Artúr Görgei

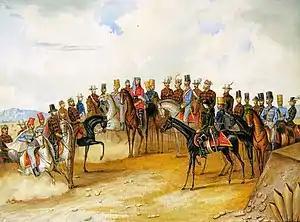
Mór Than: Görgei and his general staff after he was wounded in the Battle of Komárom at 2 July 1849, wearing, because of that, an Arabic style headscarf

The spring campaign led by Artúr Görgei, combined with the successes of the Hungarian armies in the other fronts, forced the armies of the Austrian Empire and its allies, which at the beginning of March had controlled three-quarters of Hungary, to evacuate almost all of Hungary, except for a narrow strip of land in the west, Croatia, and a few land pockets and forts. In the battle of Isaszeg, Görgei had been close to encircling and completely destroying Windisch-Grätz's main Austrian army, which could have brought about a decisive end to the war; but the refusal of one of his army corps commanders, András Gáspár, to attack from the north, made possible the enemy escape. Görgei shared some responsibility for the failure to make the best of this opportunity because, wrongly thinking that Gáspár had already begun to attack, he did not urge his general on. Also playing an important role in the liberation of the country were the troops of Józef Bem, who liberated Transylvania, and Mór Perczel, who liberated much of southern Hungary, except for Croatia. However, Görgei was the commander who achieved the greatest success by defeating the main Austrian army—which constituted the most experienced, and best-equipped forces of the Austrian Empire, and had Austria's best as its commanders—forcing them to retreat from the most developed central and western parts of the country, including the capitals.